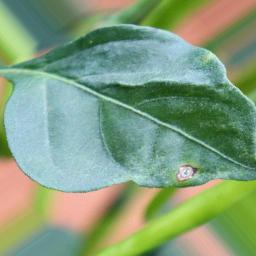
Label: cercospora